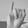
ASL letter: I